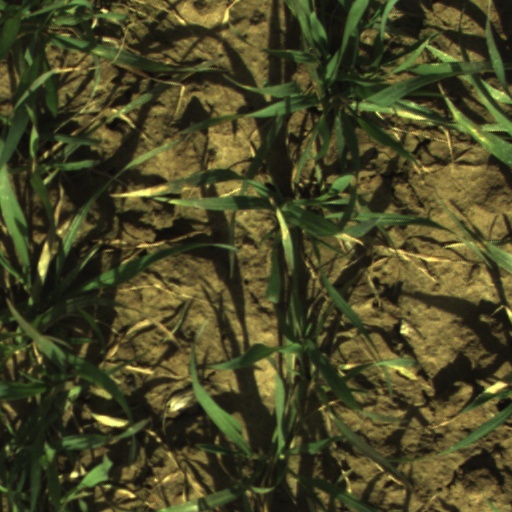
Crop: wheat